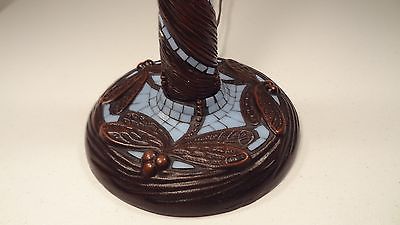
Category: lamp